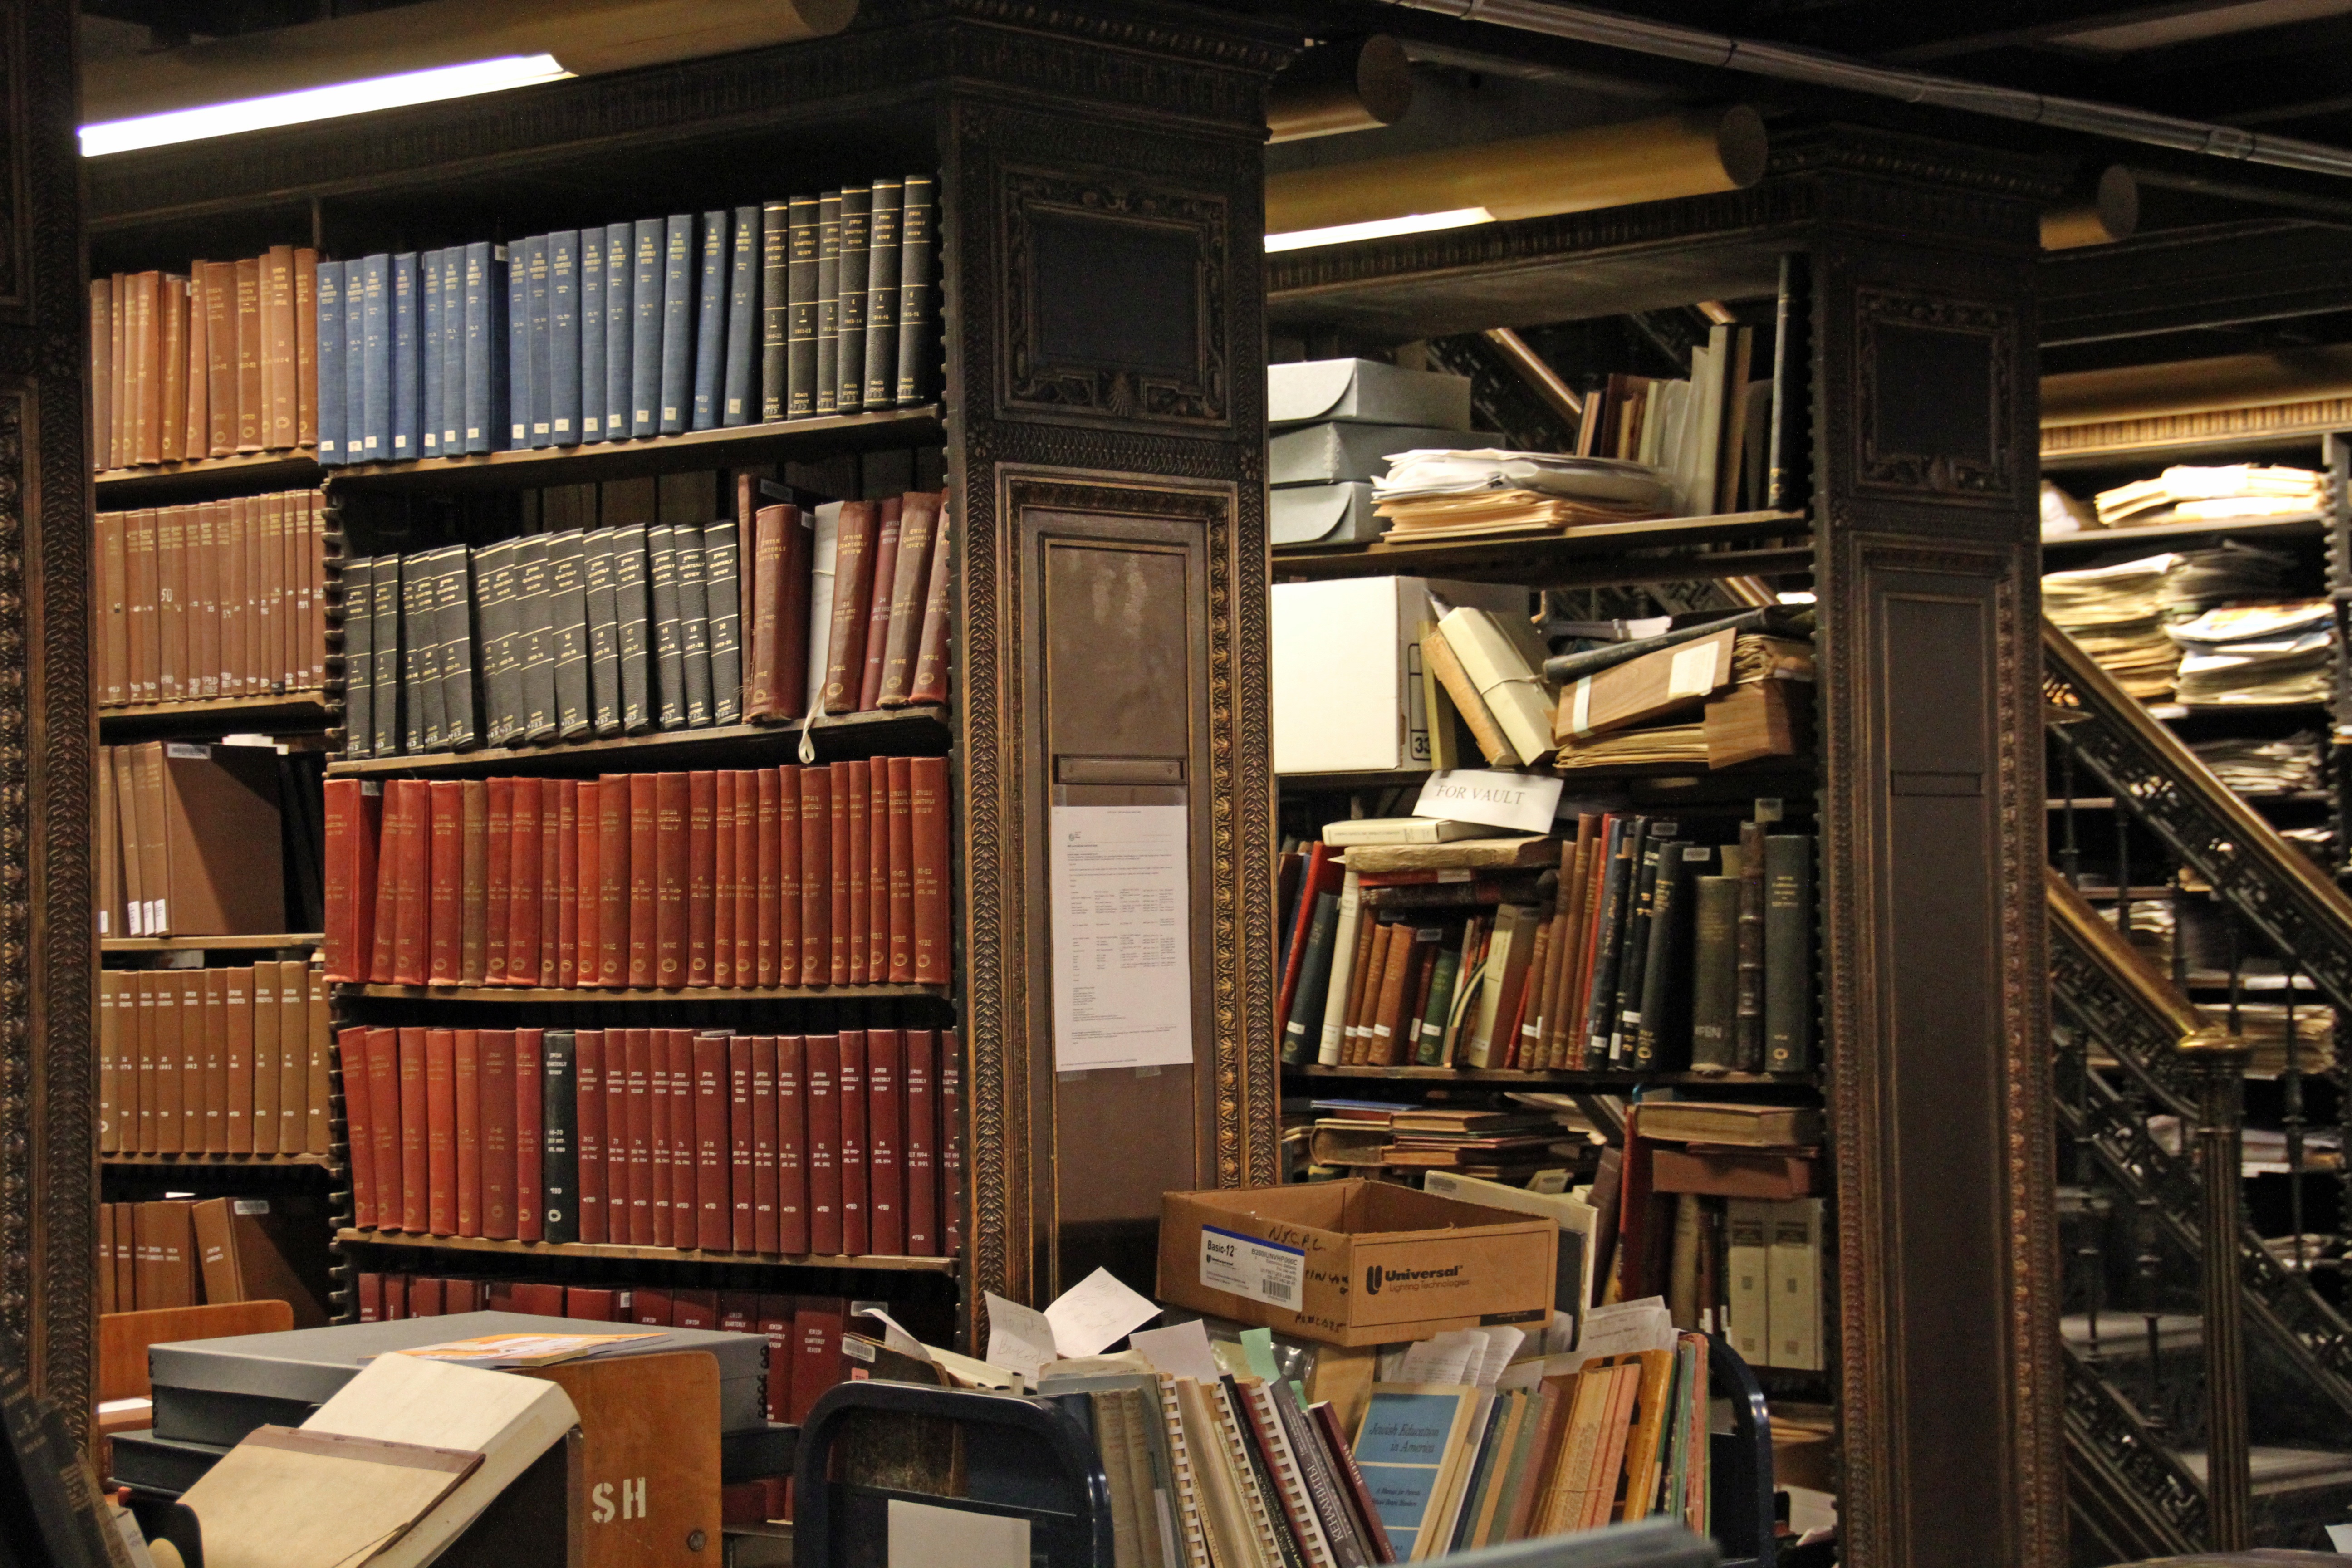
wood, building, home, new york, reading, office, furniture, room, interior design, bookcase, library, design, books, documents, public library, window covering